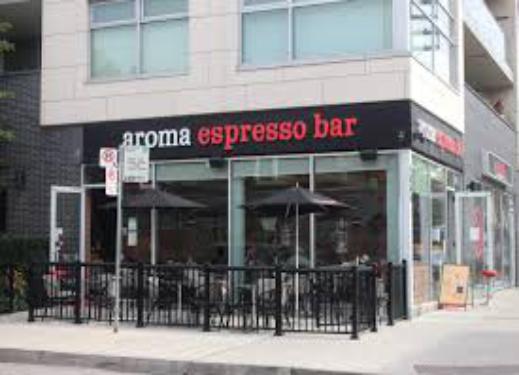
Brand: Aroma Espresso Bar
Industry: Food